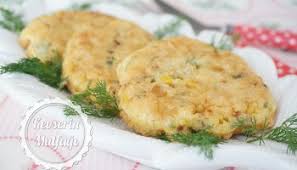
Yemek: mucver